Music of the Americas (concert series)

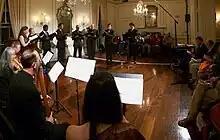
Meridionalis at Americas Society

The Music of the Americas concert series has been presented by Americas Society since 1965 and seeks to showcase a wide range of artists and music from across the western hemisphere. In 2009, the series was renamed the MetLife Foundation Music of the Americas concert series. The music ranges from classical and folk to popular and contemporary in an effort to highlight the diversity of musical activity in the Americas. Since its inception in 1965, the Music of the Americas concert series has presented a wide range of internationally renowned artists, including Plácido Domingo, the Spanish Harlem Orchestra, Nelson Freire, Inti-Illimani, and Chango Spasiuk, as well as music not often presented elsewhere in the area. The Music of the Americas program has been under the direction of Sebastián Zubieta since 2005.